Padavettu

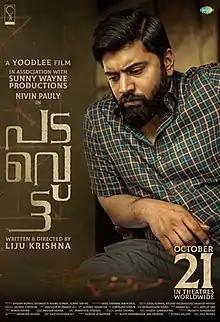
Theatrical release poster

Padavettu is a 2022 Indian Malayalam-language political action thriller film written and directed by Liju Krishna. It was produced by Yoodlee Films in association with Sunny Wayne Productions. The film starring Nivin Pauly, Aditi Balan and Shammi Thilakan depicts the story of the oppressed section of society in northern Kerala.